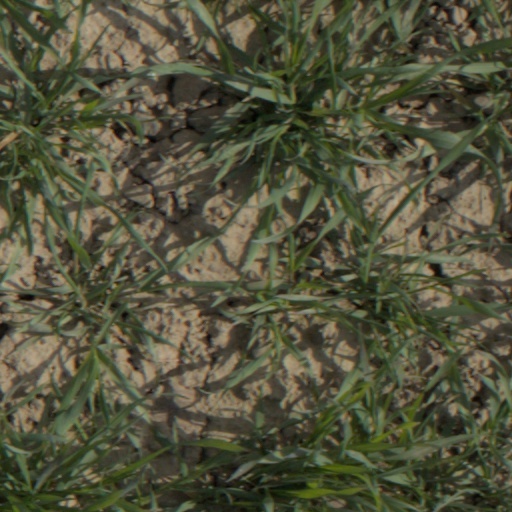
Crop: wheat